Worksop Manor

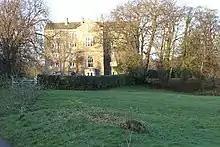
Worksop Manor Lodge

Later that year, James Paine was commissioned to build a replacement for the burnt-out Elizabethan mansion. He planned a roughly square mansion with a vast hall in the central courtyard which would have been one of the largest houses ever built in England, had it been completed. Only one wing had been finished when work stopped on the house in 1767, but even this was on a palatial scale. On the death of the 9th Duke in 1777, the estate passed to a distant cousin, aged 57 and living in Surrey. Neither he nor his immediate successors lived at Worksop and it became neglected. Bernard Howard, 12th Duke of Norfolk gave it to his son, the Earl of Surrey, in 1815.